Tourism in Djibouti

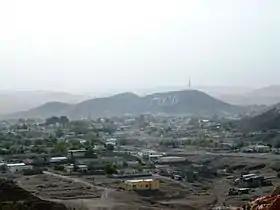
The town of Ali Sabieh, with the Red Mountains in the distance

At Goubbet-al-Kharab, near the western end of the Gulf of Tadjoura, there are steep cliffs and a bay that was turned dark green by black lava. A number of active volcanoes are located inland from here. Another popular tourist attraction is the Day Forest National Park for conserving rare trees on Mount Goda. Near the town of Ali Sabieh are famously red mountains and a national park full of many gazelles. The coastal plains, mountain ranges, and volcanic plateaus of the country make a picturesque sight. Some popular local attractions include the Presidential Palace, the Central Market, Maskali Islands, Moucha Island, Lake Abbe and Lake Assal. The coastlines of Djibouti harbor many stretches of beaches that are frequented by sun bathers and other visitors.